Benny Tai

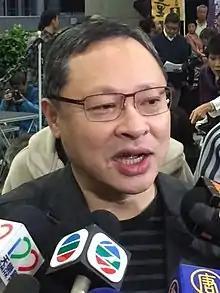
Tai in 2018

Benny Tai Yiu-ting (born 12 July 1964) is a Hong Kong legal scholar, political figure, and democracy activist. He was an associate professor of law at the University of Hong Kong.